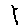
Label: 1